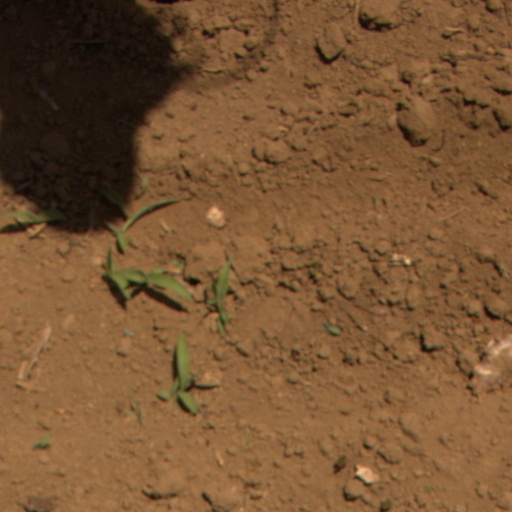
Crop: Jerusalem artichoke